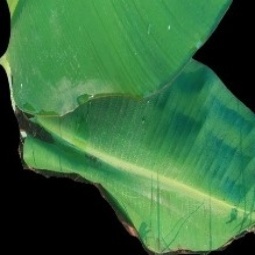
Label: Healthy